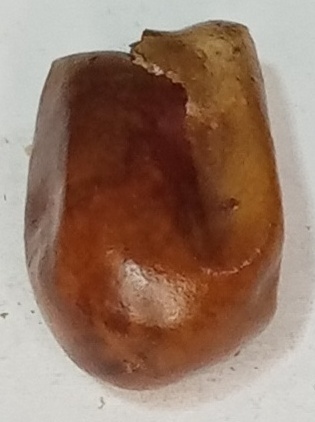
Variety: fasli-toto
Size: small
Grade: grade-1